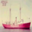
Label: ship